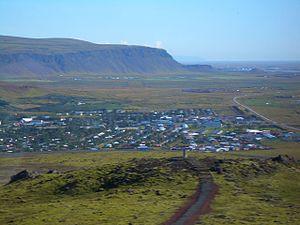
Hveragerði est une municipalité et une ville du sud-ouest de l'Islande située au sud-est de la capitale Reykjavik, sur la côte sud du pays.